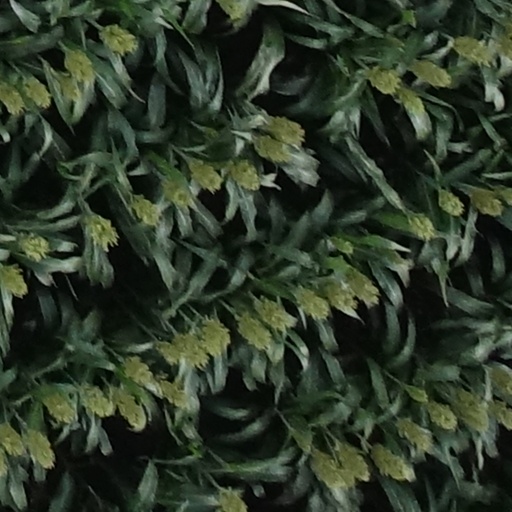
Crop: sorghum